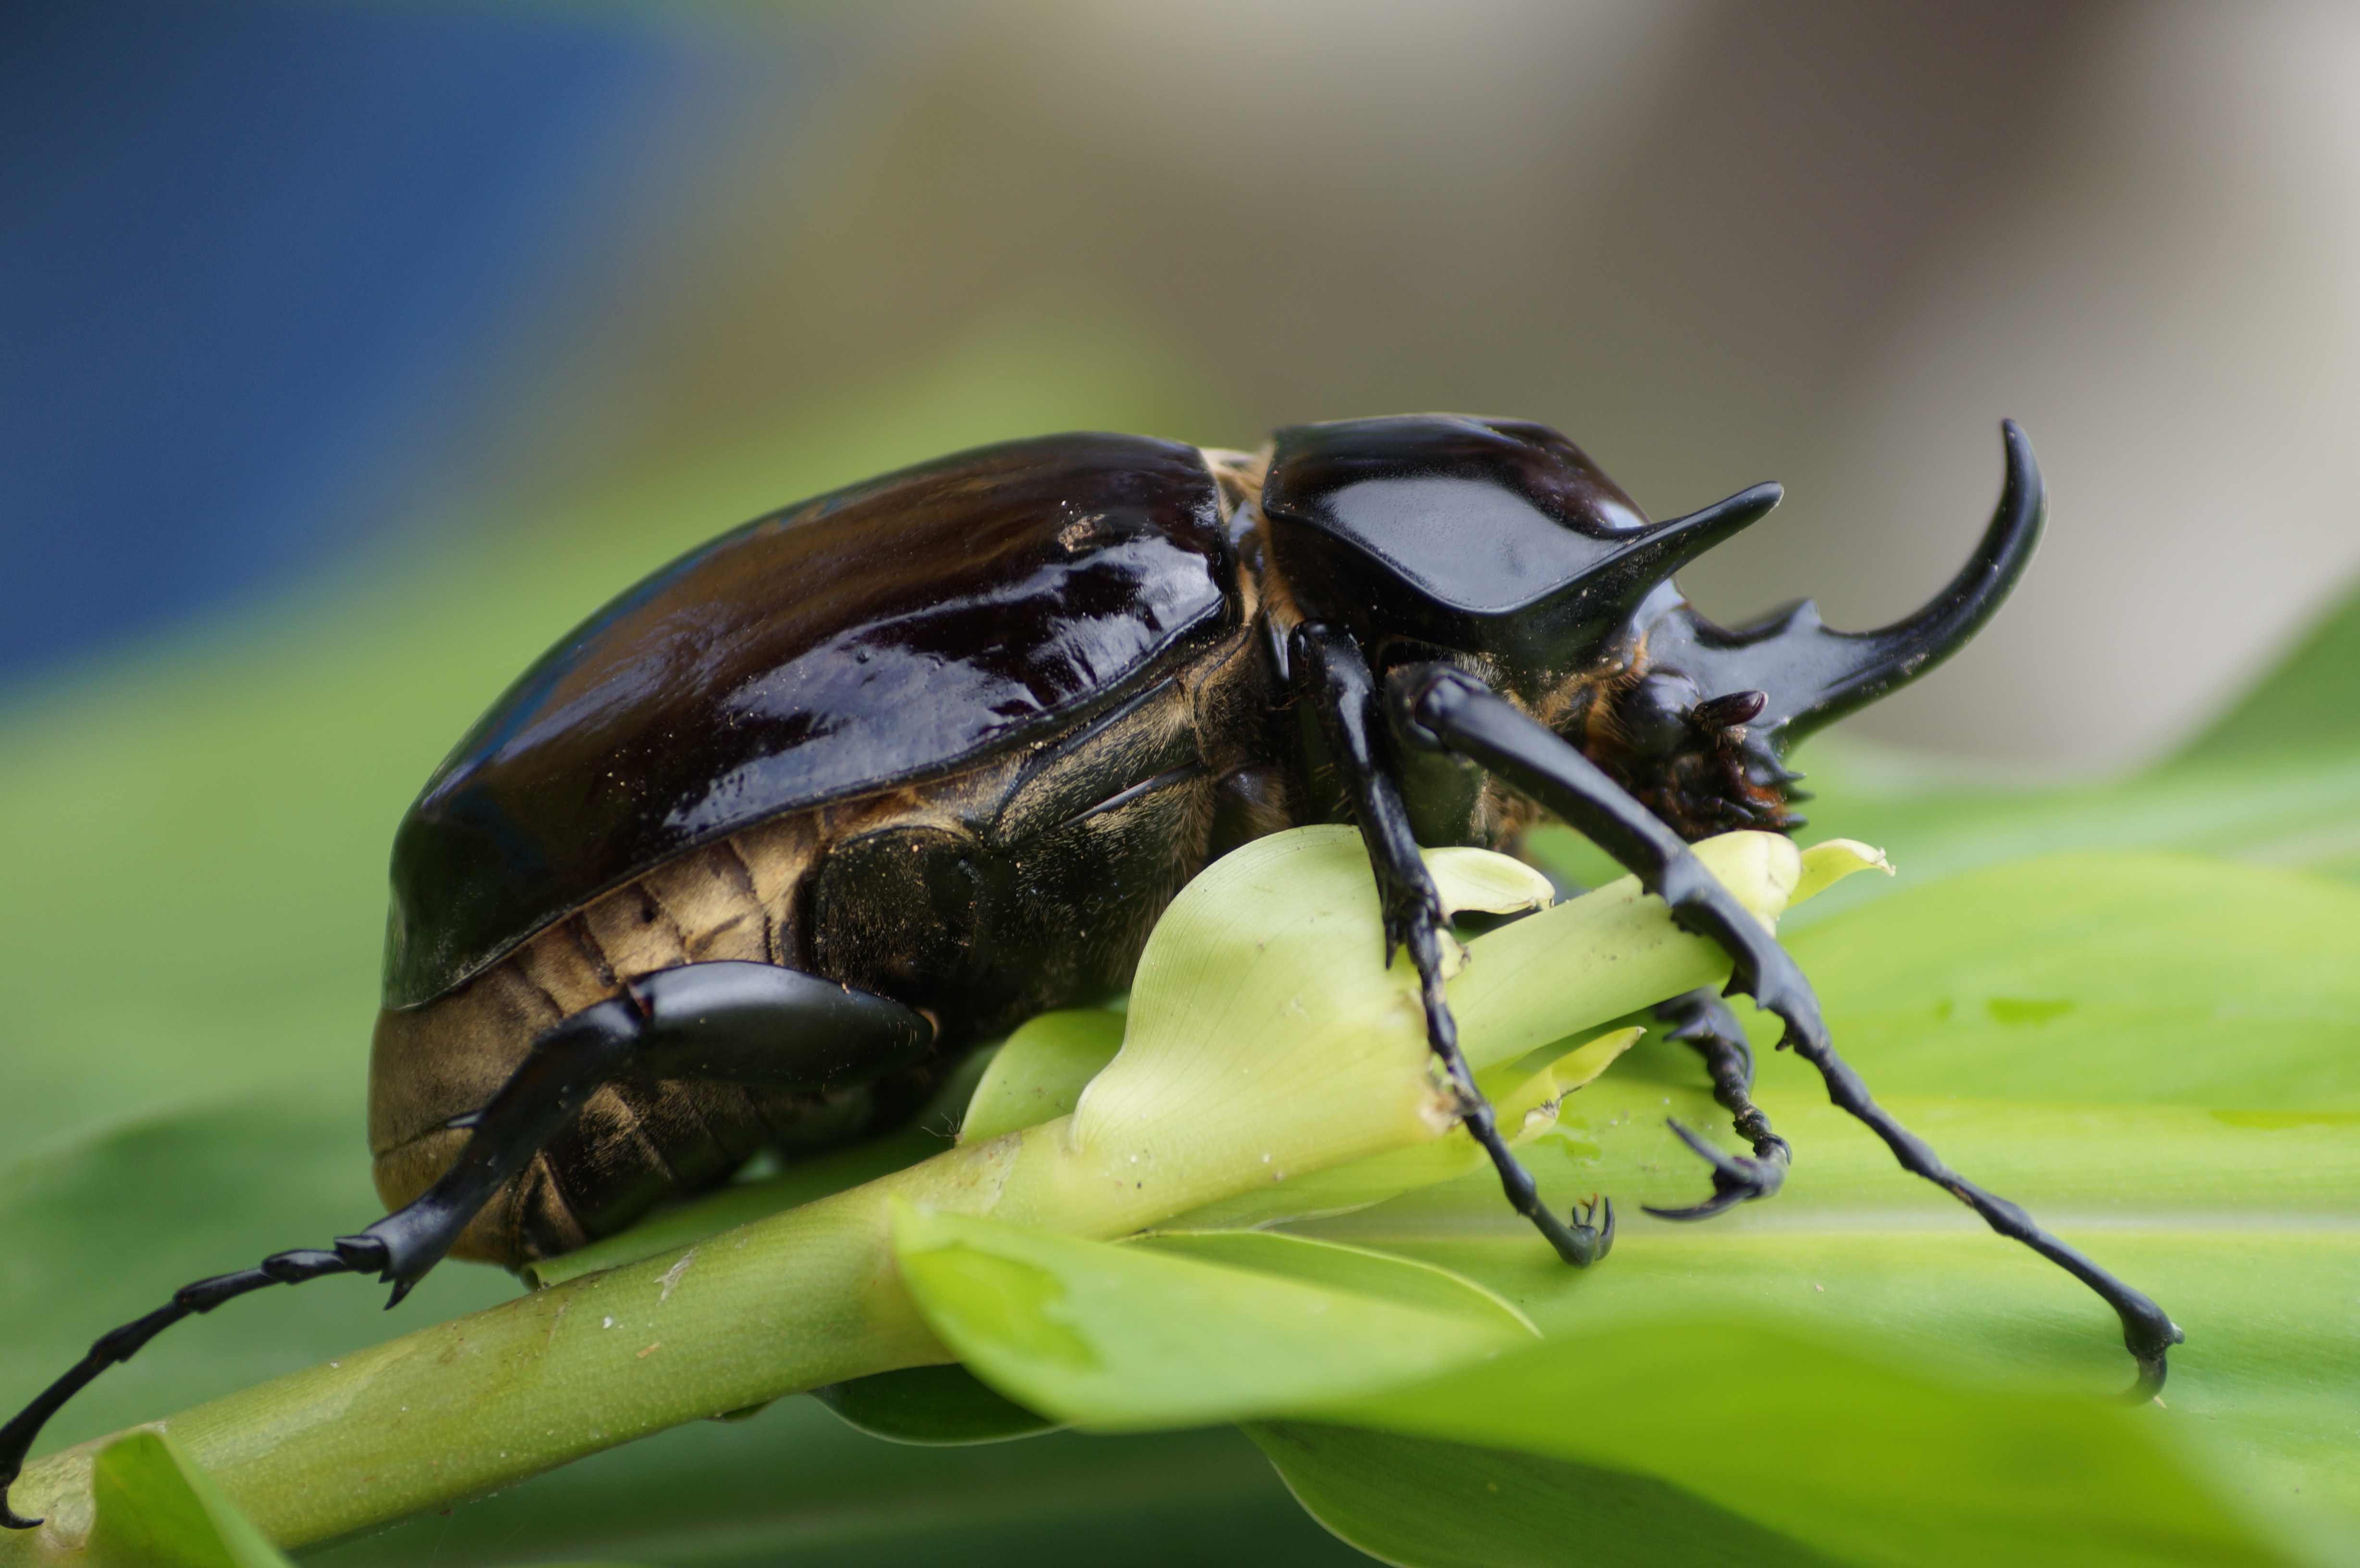
nature, forest, photography, green, insect, bug, fauna, invertebrate, close up, animals, beetle, macro photography, leaf beetle, scarabs, japanese rhinoceros beetle